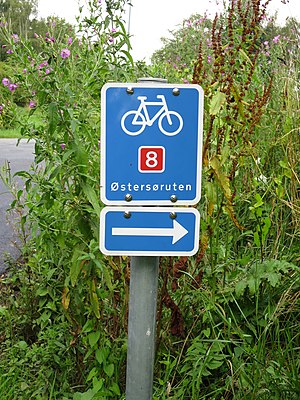
Østersøruten
Skiltning af Østersøruten
Skiltning af cykelruten Østersøruten (N8)
Østersøruten er en 820 km lang cykelrute, der udgør en rundtur i form af et 8-tal med krydsning i Svendborg. Ruten er en af 11 nationale danske cykelruter.